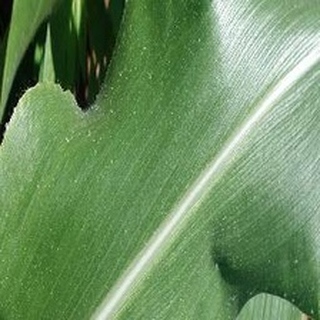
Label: healthy_corn